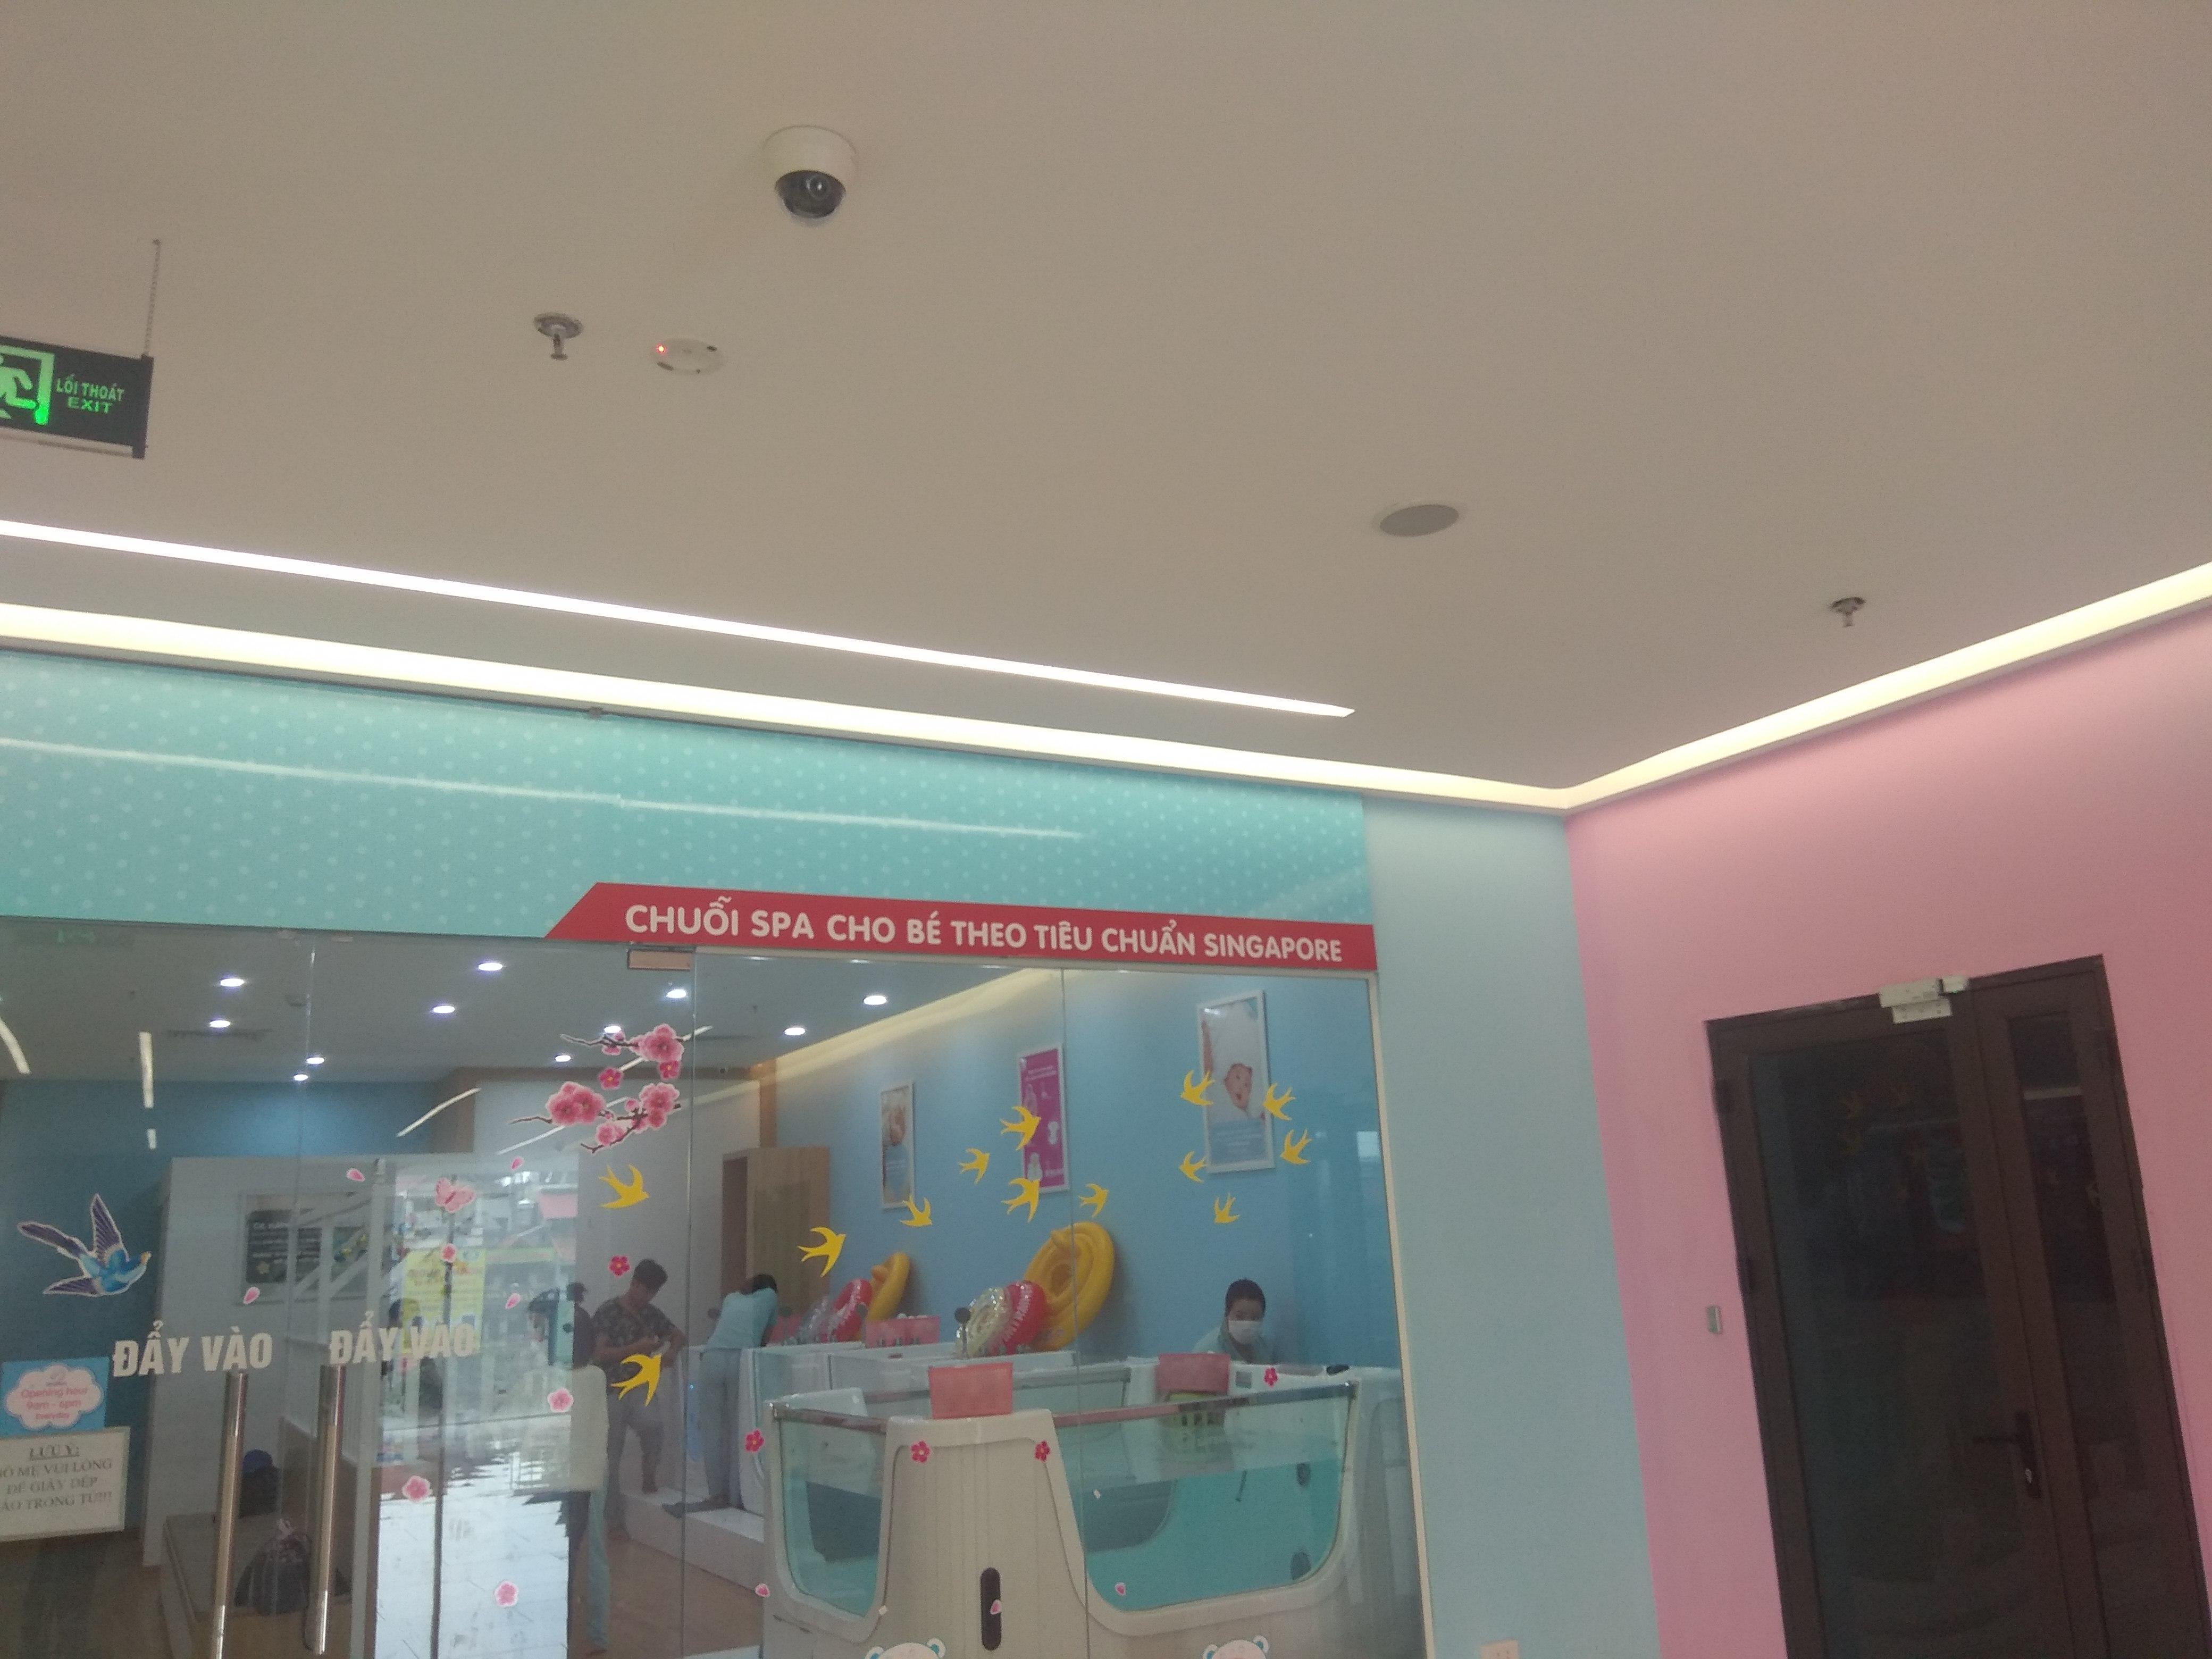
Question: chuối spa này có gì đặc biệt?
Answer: chuỗi spa theo tiêu chuẩn singapore